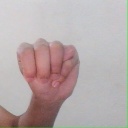
अक्षर: म